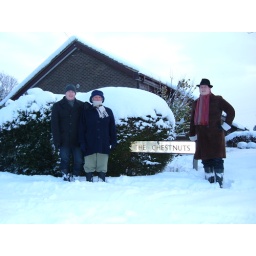
The family by our road sign